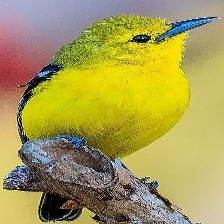
Species: COMMON IORA
Scientific name: AEGITHINA TIPHIA